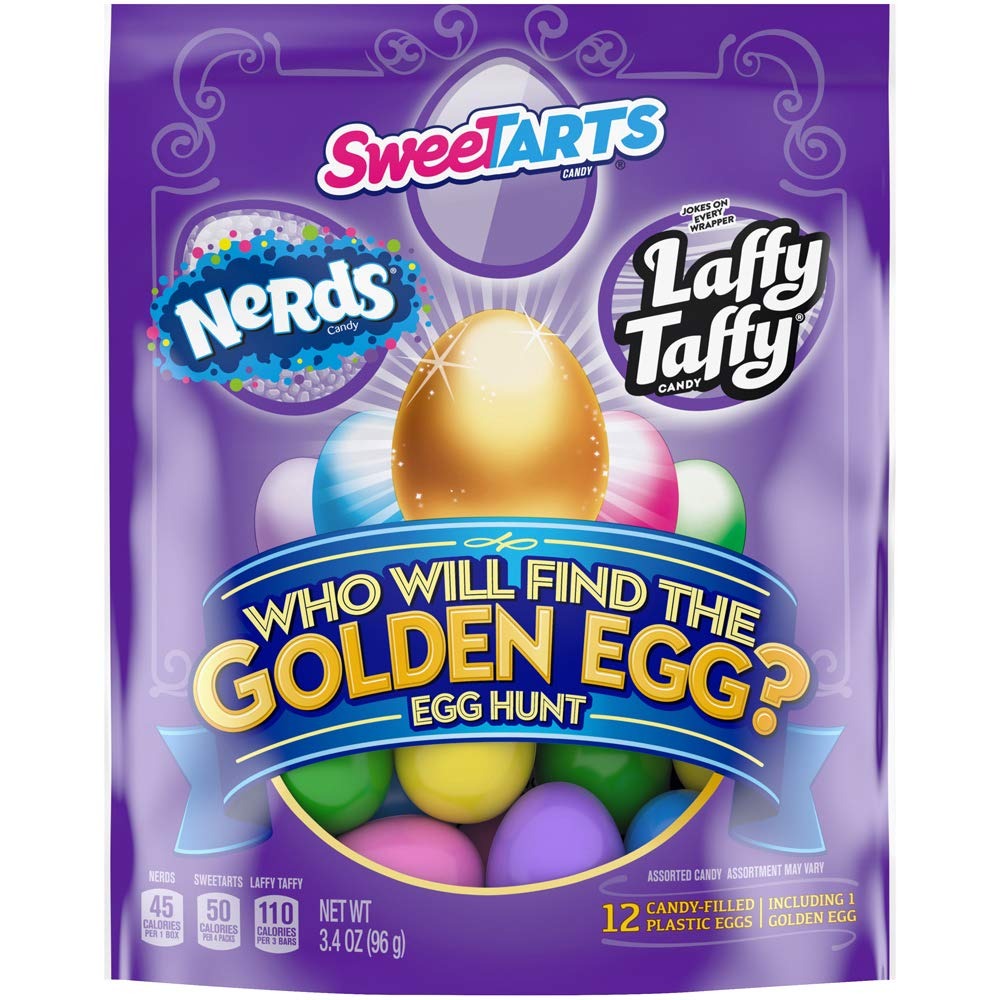
Item Name: Wonka Golden Egg Plastic Egg Hunt Mix, Candy Variety Pack Prefilled Easter Eggs, Pack of 12
Bullet Point 1: PRE-STUFFED PERFECTION: The Wonka Golden Egg mix comes with three (3) favorite candies prefilled in eggs and ready for Easter hunts. Bag contains twelve (12) individual eggs, including one (1) special golden surprise egg. The eggs contain popular Easter basket stuffers, including SweeTARTS, NERDS, and Laffy Taffy.
Bullet Point 2: ALSO GREAT FOR BASKETS: The perfect egg hunt is just the beginning with this bag of treats. Upgrade your Easter baskets by adding these eggs for a touch of color and irresistible taste. With the golden egg as an addition, your basket is sure to sweeten any moment.
Bullet Point 3: SWEET, CRUNCHY GOODNESS: This assorted candy variety pack includes some of the crunchiest bites in candy! SweeTARTS Original and NERDS each deliver a satisfying chomp with every crispy bite. Each classic candy will make your Easter a sweet and tart success.
Bullet Point 4: SOFT AND CHEWY TREATS: There's a soft taffy treat in this mix as well! Laffy Taffy brings a chewy and fruity take to this tart-filled crunchy bag of candy. Wonka Mix-Ups includes Laffy Taffy bites to make sure there's a little something for everyone.
Bullet Point 5: BIGGER HUNT, LESS WORK: These eggs are prefilled for a fast and easy Easter egg hunt! From favorite sweet treats to the surprise-stuffed golden egg, this pack effortlessly adds both joy and flavor. It's good, old-fashioned Easter egg fun!
Value: 3.4
Unit: Ounce

Price: 10.53